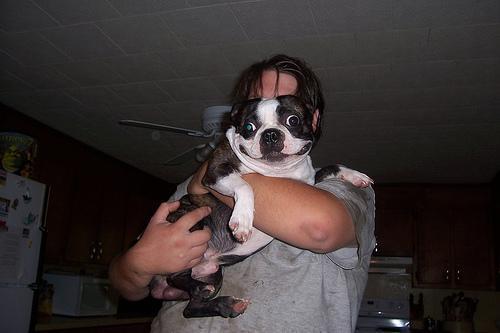
Boston_bull